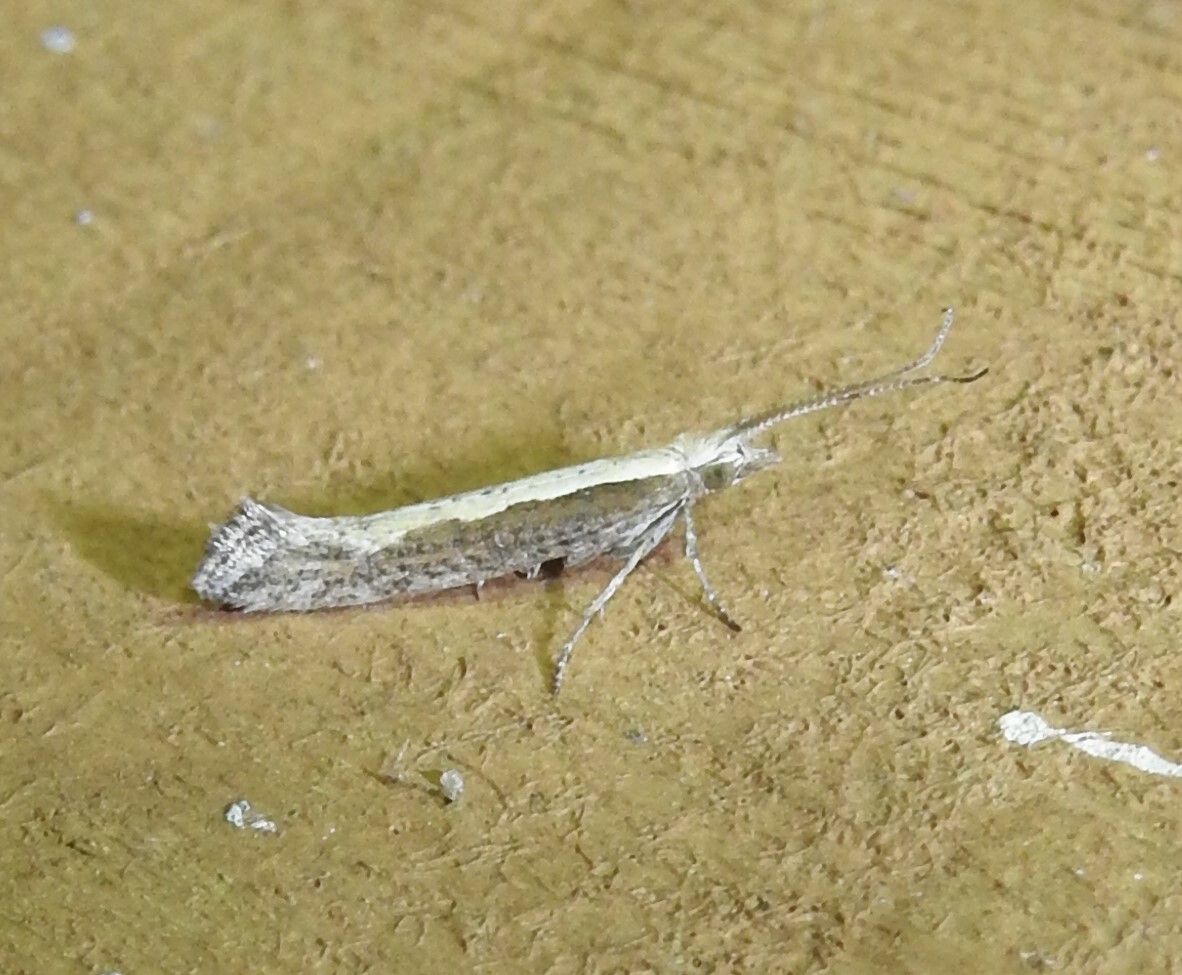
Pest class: diamondback_moth